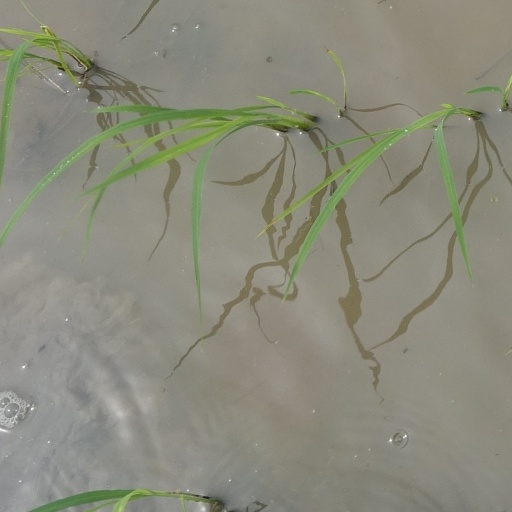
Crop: rice